Goths

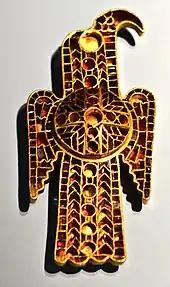
An Ostrogothic eagle-shaped fibula, AD 500, Germanisches Nationalmuseum Nuremberg

Before the invasion of the Huns, the Gothic Chernyakhov culture produced jewelry, vessels, and decorative objects in a style much influenced by Greek and Roman craftsmen. They developed a polychrome style of gold work, using wrought cells or setting to encrust gemstones into their gold objects.